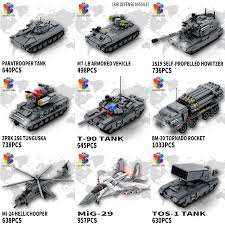
Label: Tank